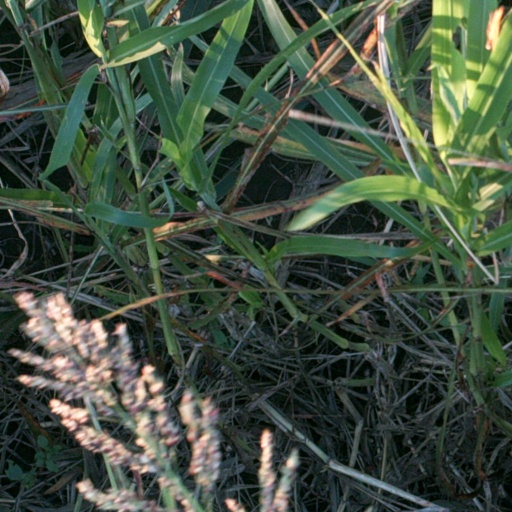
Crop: sorghum